Coop (Switzerland)

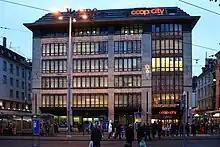
Coop city at Bellevue square in Zürich

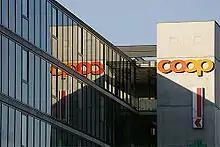
Coop in a shopping center in Oberwil

Coop is one of Switzerland's largest retail and wholesale companies. It is structured in the form of a cooperative society with around 2.5 million members.